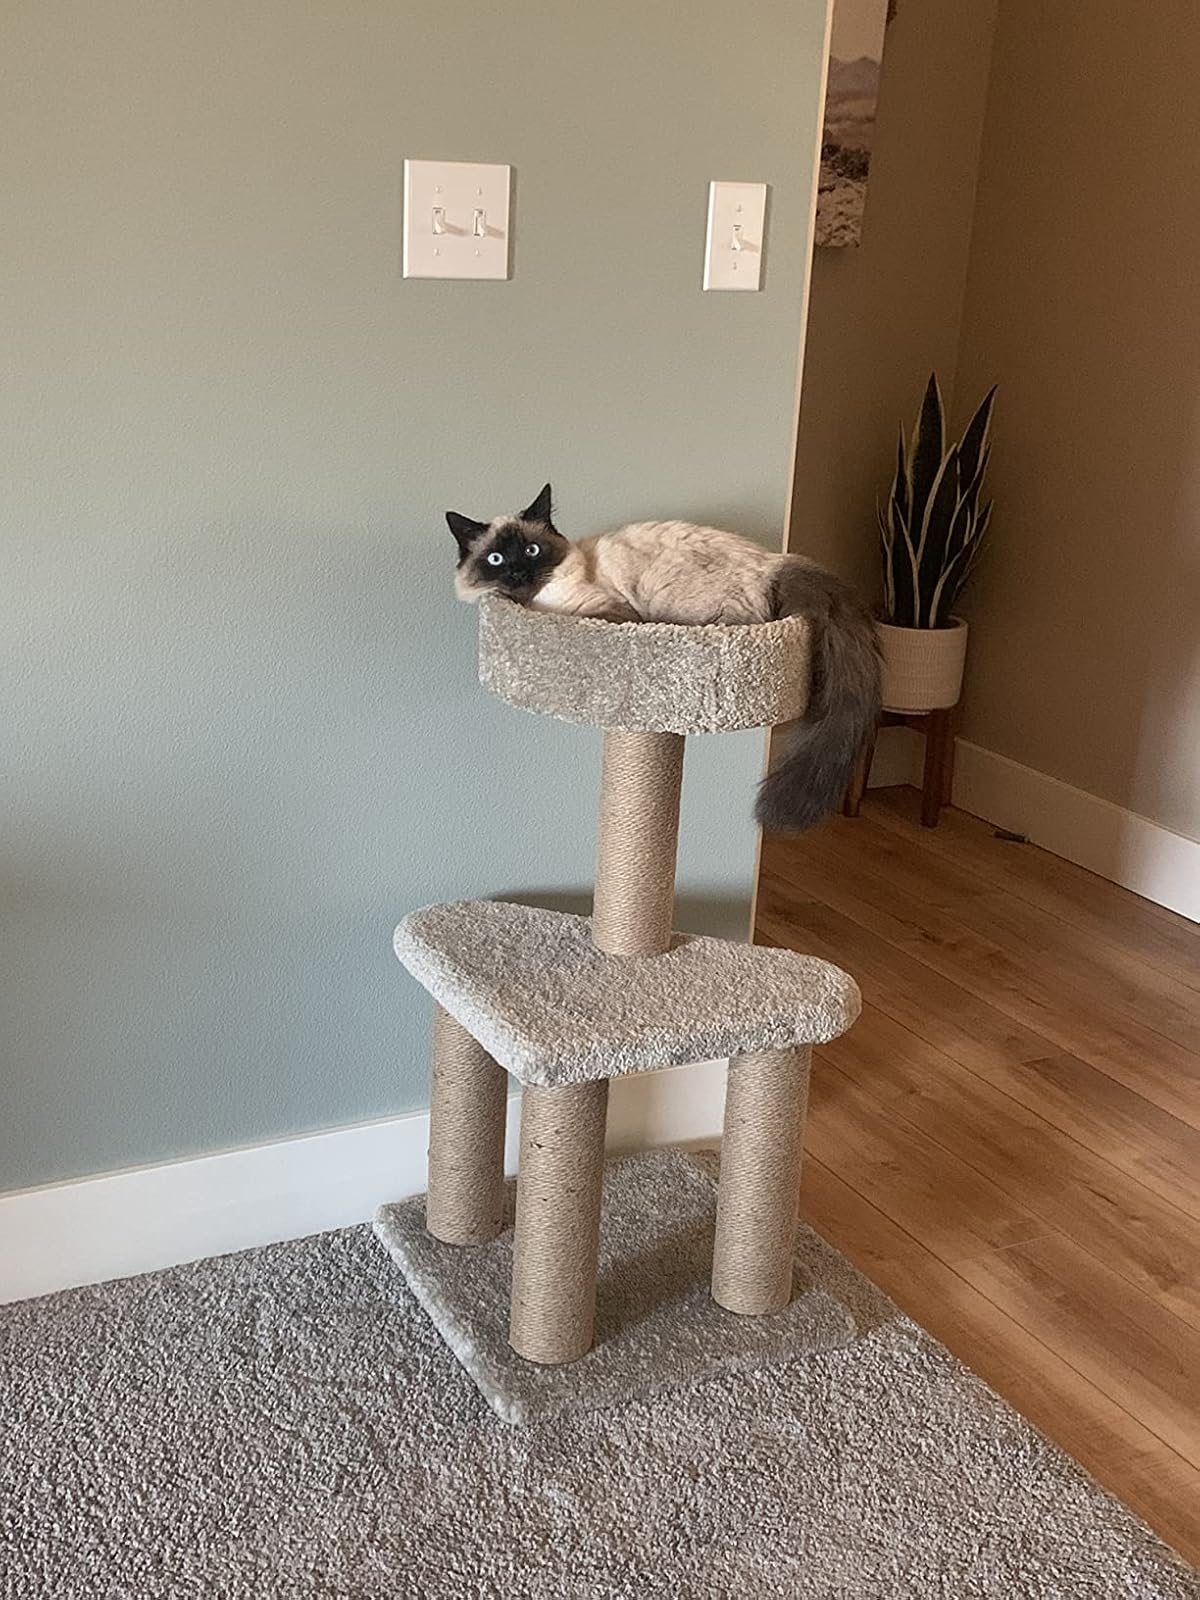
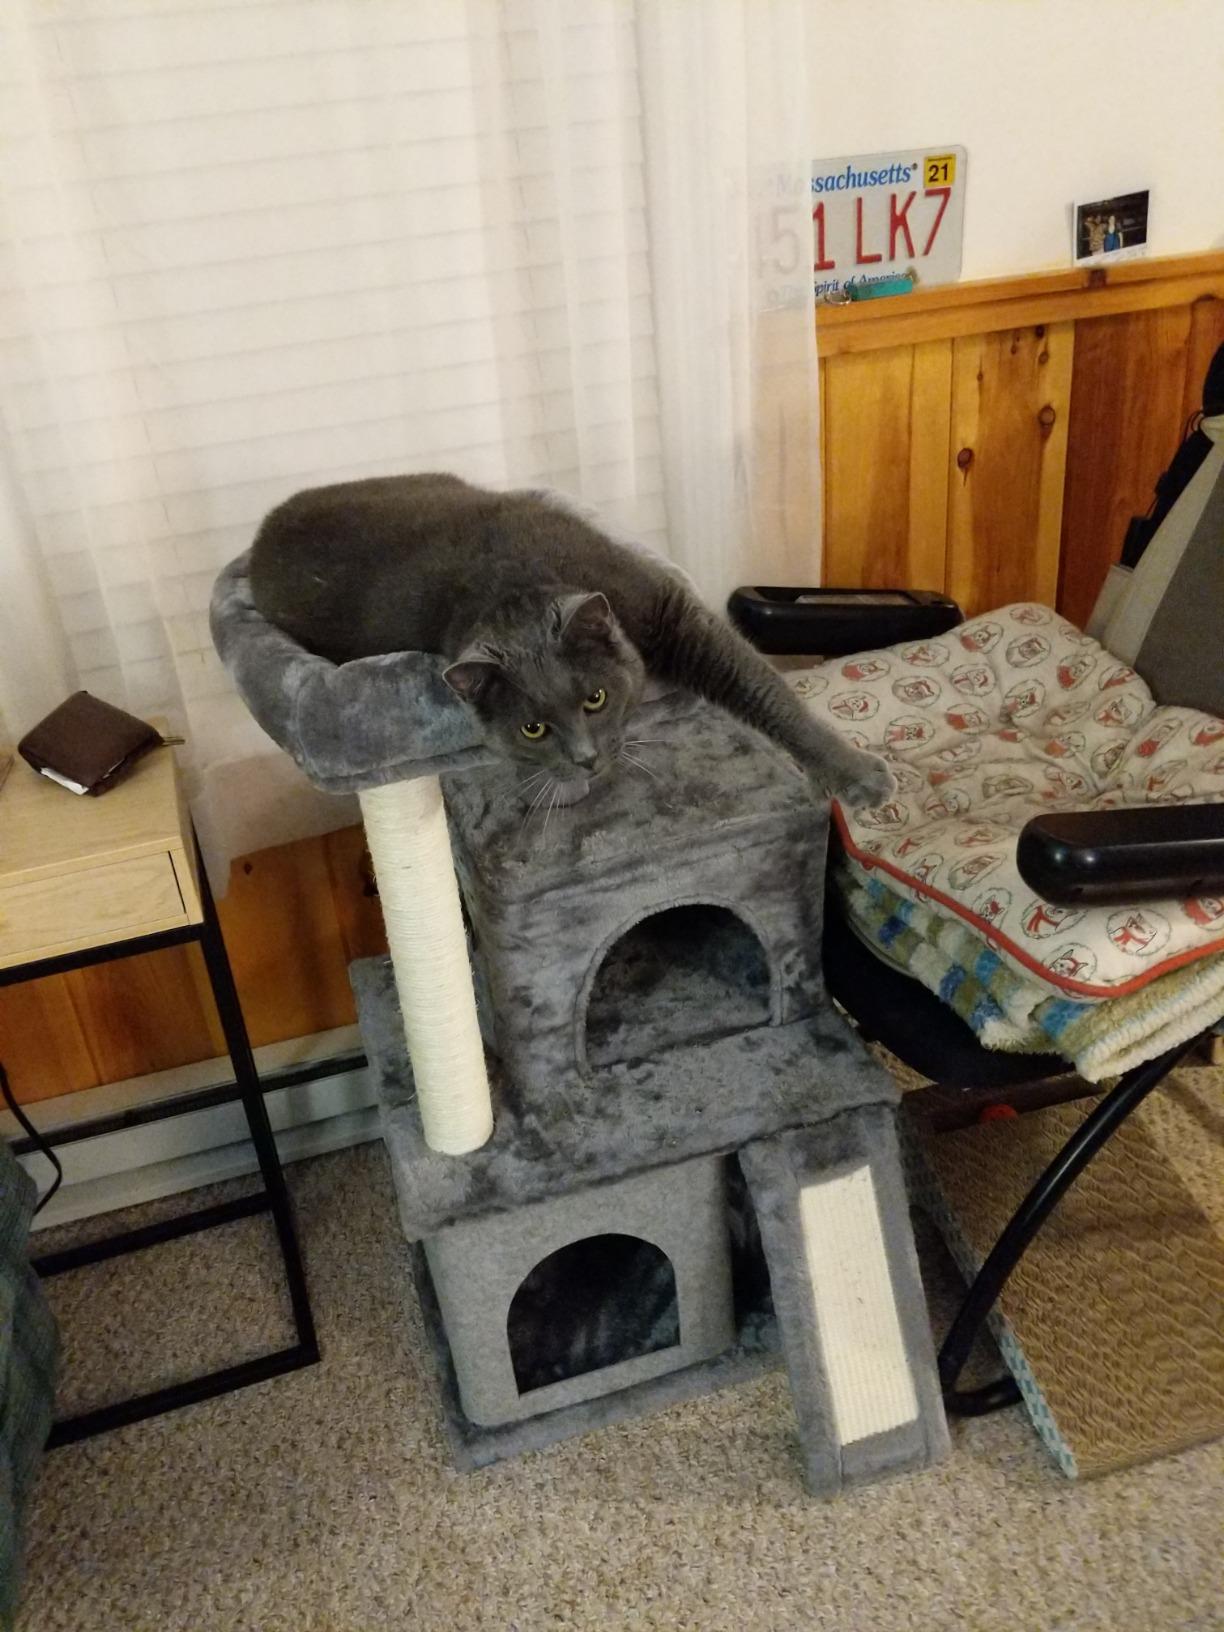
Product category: items_cat tree
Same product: no